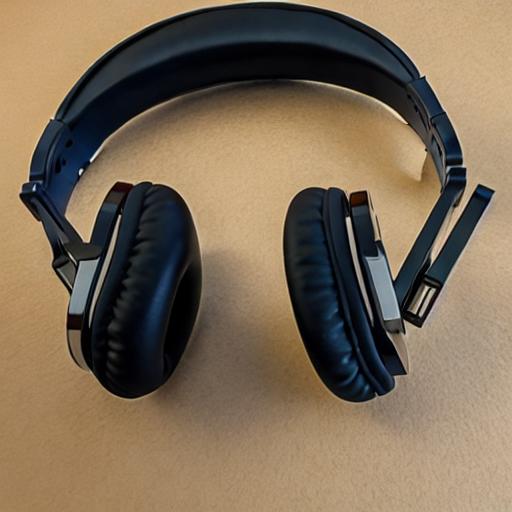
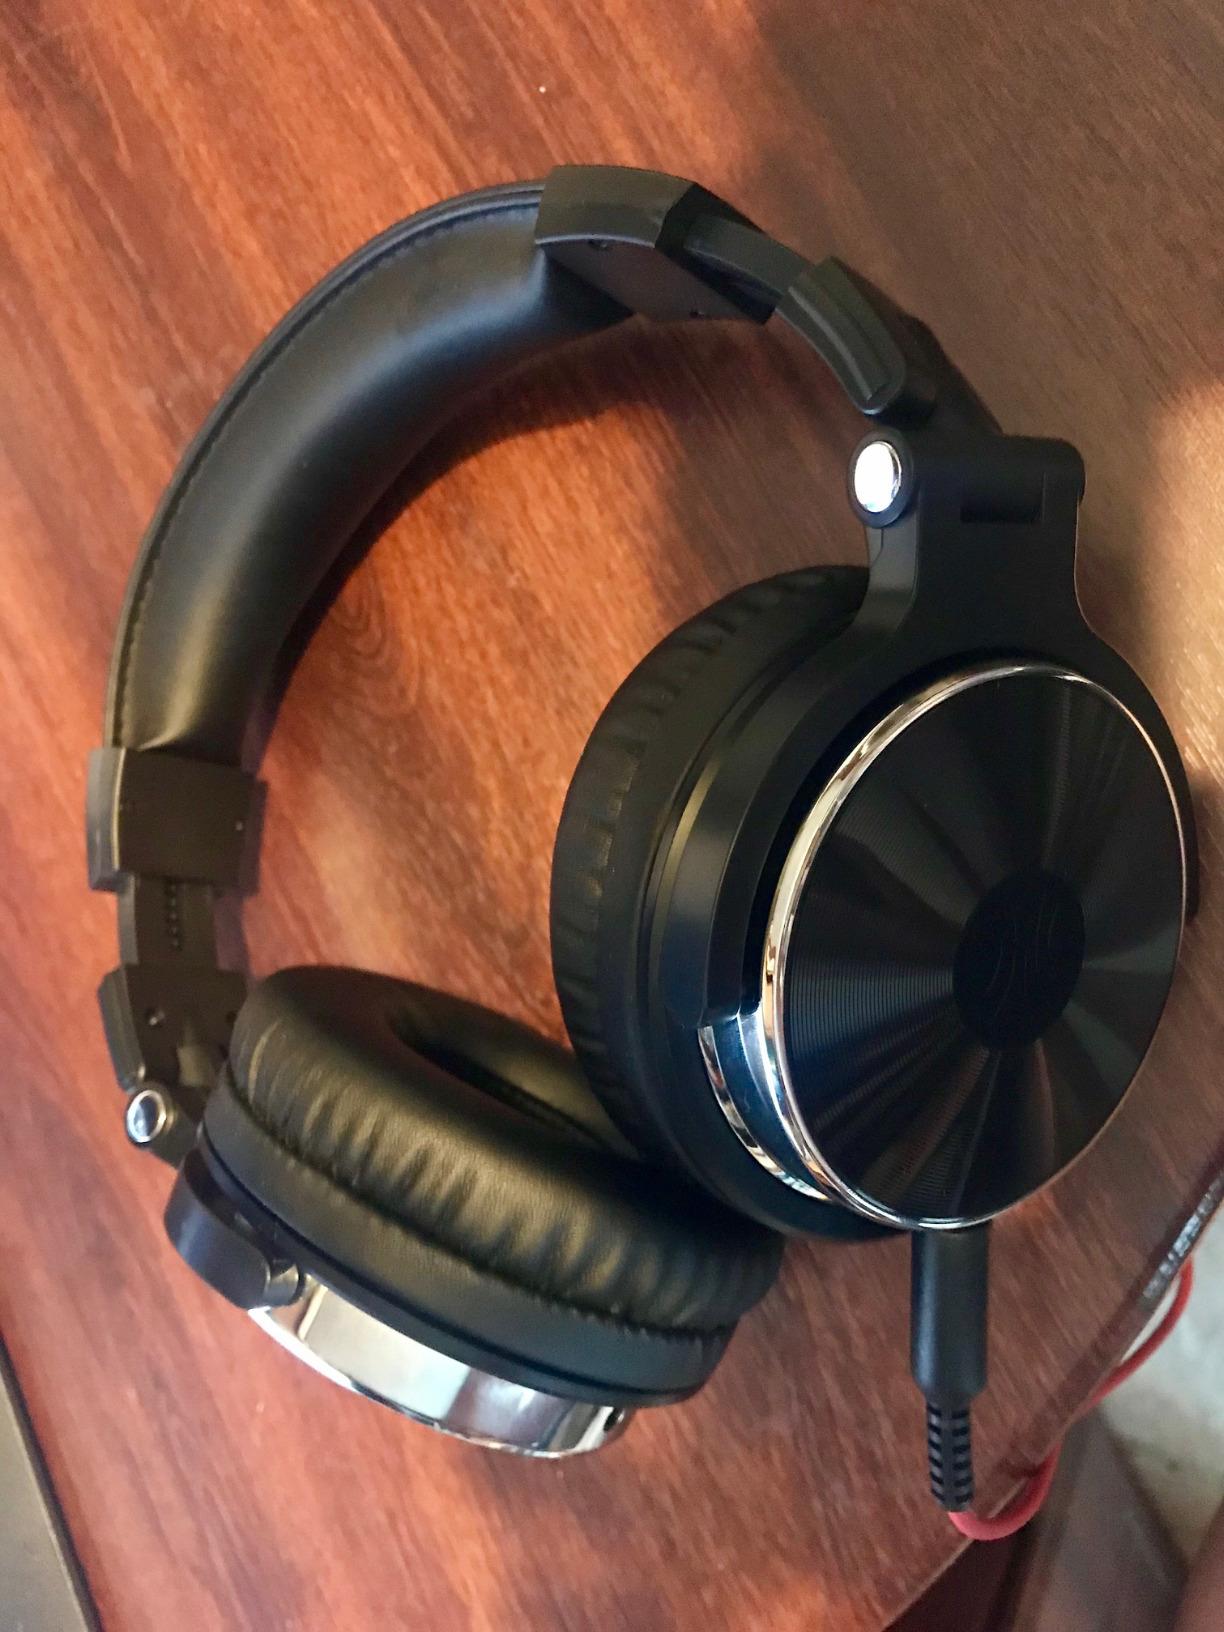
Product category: headphones
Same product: no